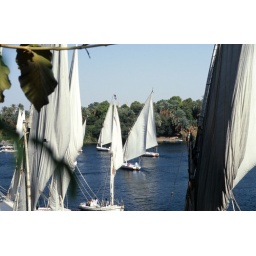
Beautiful traditional egyptiam sail boats on the Nile river near Aswan